S. K. Satheesh

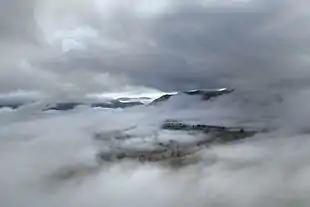
Mists and clouds are aerosols

Satheesh is reported to have done extensive studies on "atmospheric aerosols" and his work is known to have widened our understanding of their impact on climate. He elucidated how the radiation balance of the Earth-atmosphere system and climate are influenced by the aerosols and one of his principal contributions is the hypothesis he suggested for the resolution of "anomalous absorption paradox", a meteorological problem where cloud absorption measurements, at times, show inconsistency with the theoretical calculations. He has also experimentally shown how human-generated soot results in higher atmospheric temperatures by absorbing sunlight. "Dust Absorption Efficiency" (DAE) is another area of focus of his researches and he has studied the topic in relation to Afro-Asian regions and Indian deserts. His studies have been documented in several peer-reviewed articles; ResearchGate an online repository of scientific articles, has listed 171 of them. Two of his articles, "Enhanced aerosol loading over Arabian Sea during pre-monsoon season: Natural or Anthropogenic?" and "Short wave versus long wave radiative forcing due to aerosol over Indian Ocean: Role of sea-surface winds", were included in the AGU Highlights by the American Geophysical Union during 2002–03 and his article, "Radiative Effects of Natural Aerosols: A Review" was listed as a "Top 25 Hottest Article" by ScienceDirect, an online scientific database.